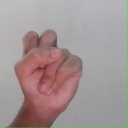
अक्षर: स